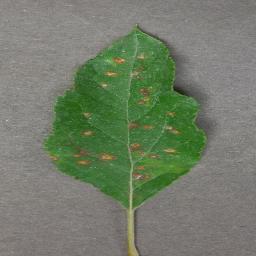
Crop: apple
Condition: cedar_rust